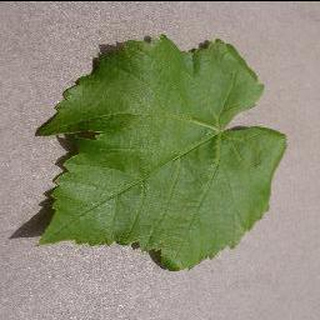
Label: healthy_grape